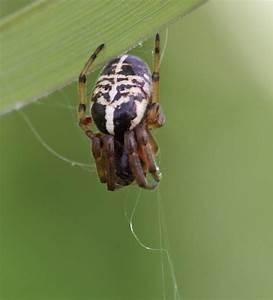
spider